John Vance Cheney

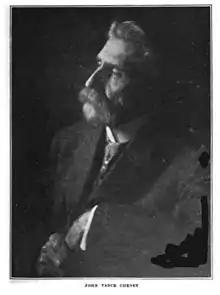
In 1906

"The volume contains a valuable index to the first lines, in addition to the usual contents by title. Mr. Cheney is a frequent contributor to Sunset. The portrait frontispiece of this present March number shows Mr. Cheney as the camera shows him in his latest photograph."